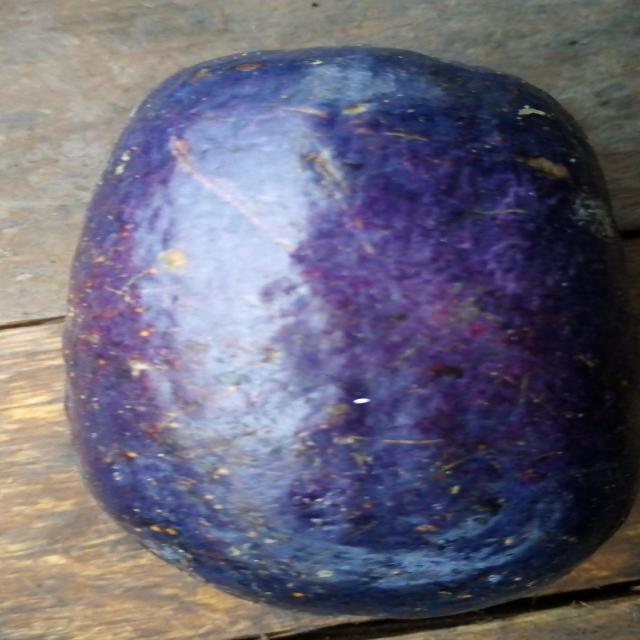
Plum grade: unaffected